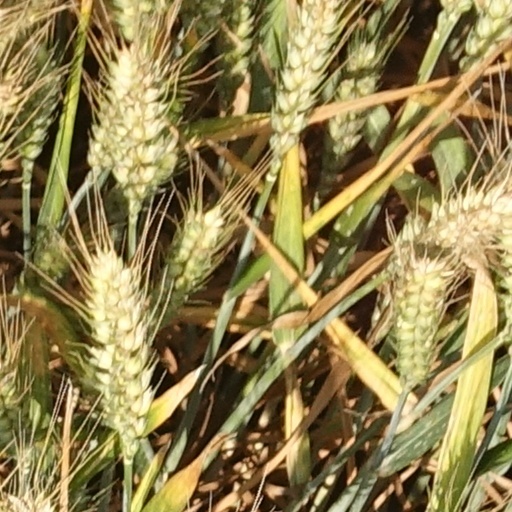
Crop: wheat